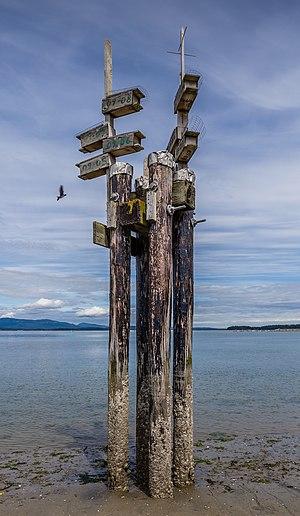
Un nichoir est un abri artificiel construit ou aménagé par l'homme permettant aux animaux de nicher. Les nichoirs les plus courants sont destinés aux oiseaux et aussi appelés cabanes à oiseaux, mais le terme « nichoir » peut également s'appliquer à différents abris confectionnés pour d'autres espèces animales telles que des mammifères, des amphibiens, ou même des insectes. Le nichoir n’est pas nécessairement fabriqué, il peut s’agir d’une fissure dans un mur, de tuiles de ventilation ou autres irrégularités naturelles du bâtiment. Plusieurs espèces animales ont besoin de ces nichoirs pour assurer leur pérennité. Parce que leurs habitats naturels s'appauvrissent, les haies et les arbres morts disparaissent, oiseaux, chiroptères, batraciens et invertébrés trouvent de moins en moins d'espaces pour nicher.